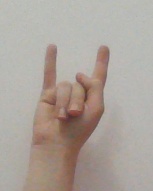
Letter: la